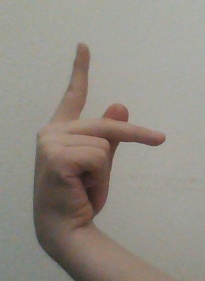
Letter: dha